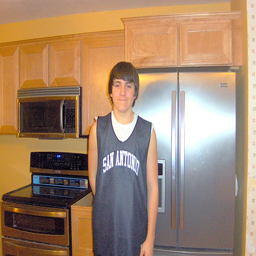
A man standing in front of a refrigerator in a kitchen.
A young man posing in a kitchen next to a refrigerator
A young man standing in front of a freezer refrigerator.
A male in a sport tank is standing in a kitchen.
a young man dressed in a sports jersey posing for the camera in a kitchen